Eight-hour day movement

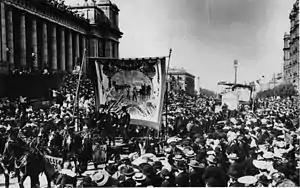
Eight-hour day march circa 1900, outside Parliament House in Spring Street, Melbourne

The Australian gold rushes attracted many skilled tradesmen to Australia. Some of them had been active in the Chartist movement in Britain, and subsequently became prominent in the campaign for better working conditions in the Australian colonies. Workers began winning an eight-hour day in various companies and industries in the 1850s.